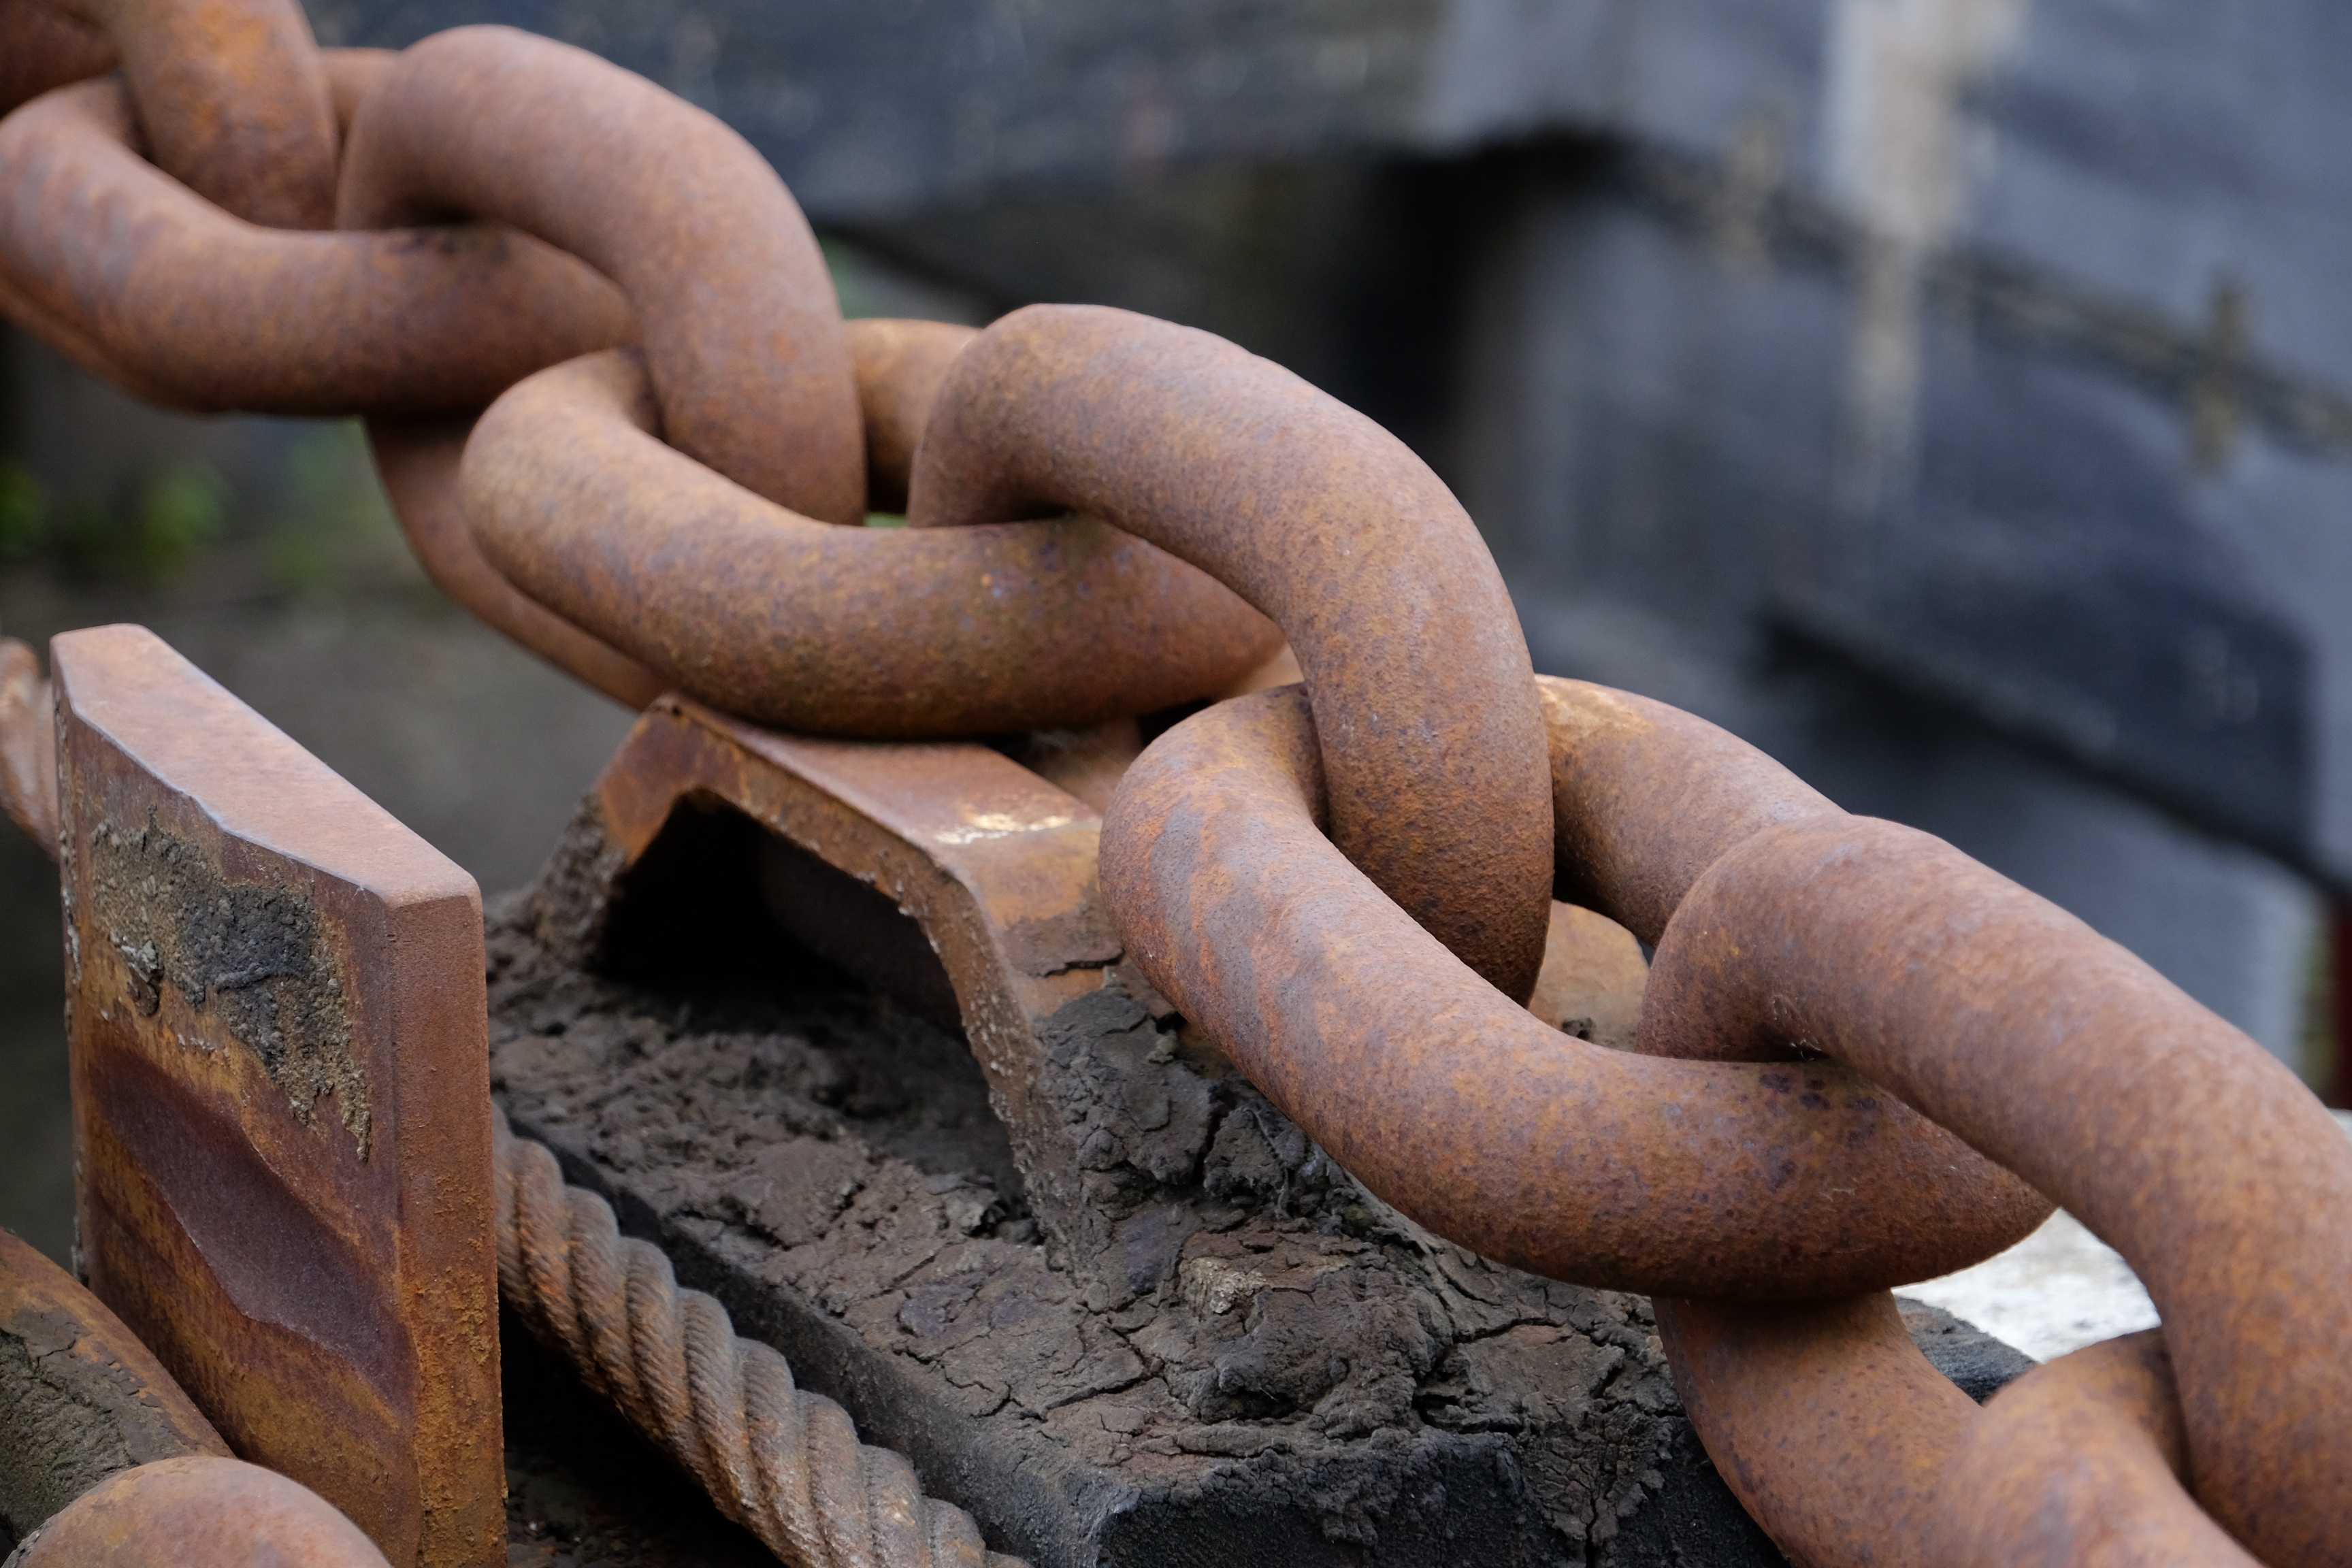
hand, texture, string, leg, statue, color, sitting, close up, sculpture, rusty, human positions, art model